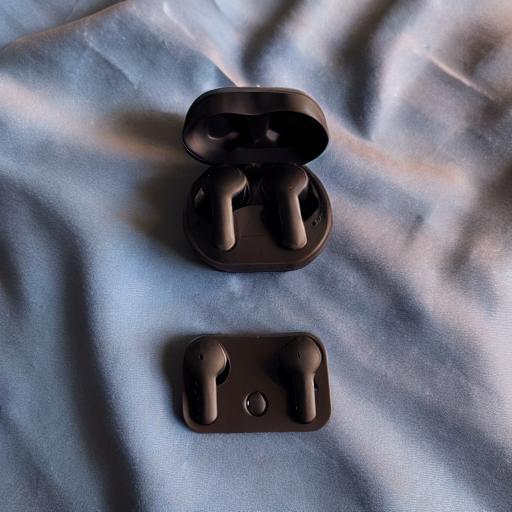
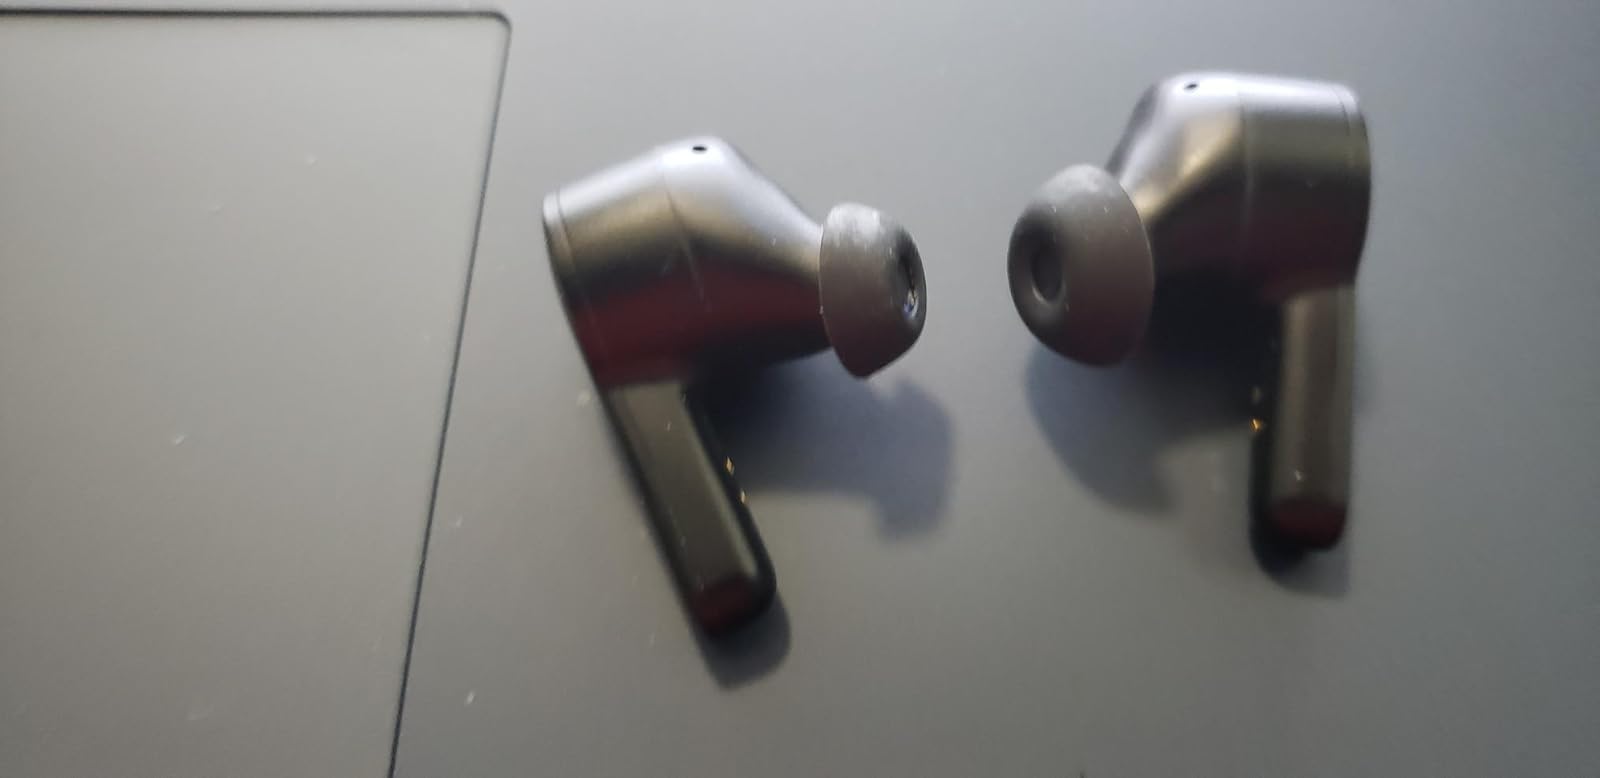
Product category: earbuds
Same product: no